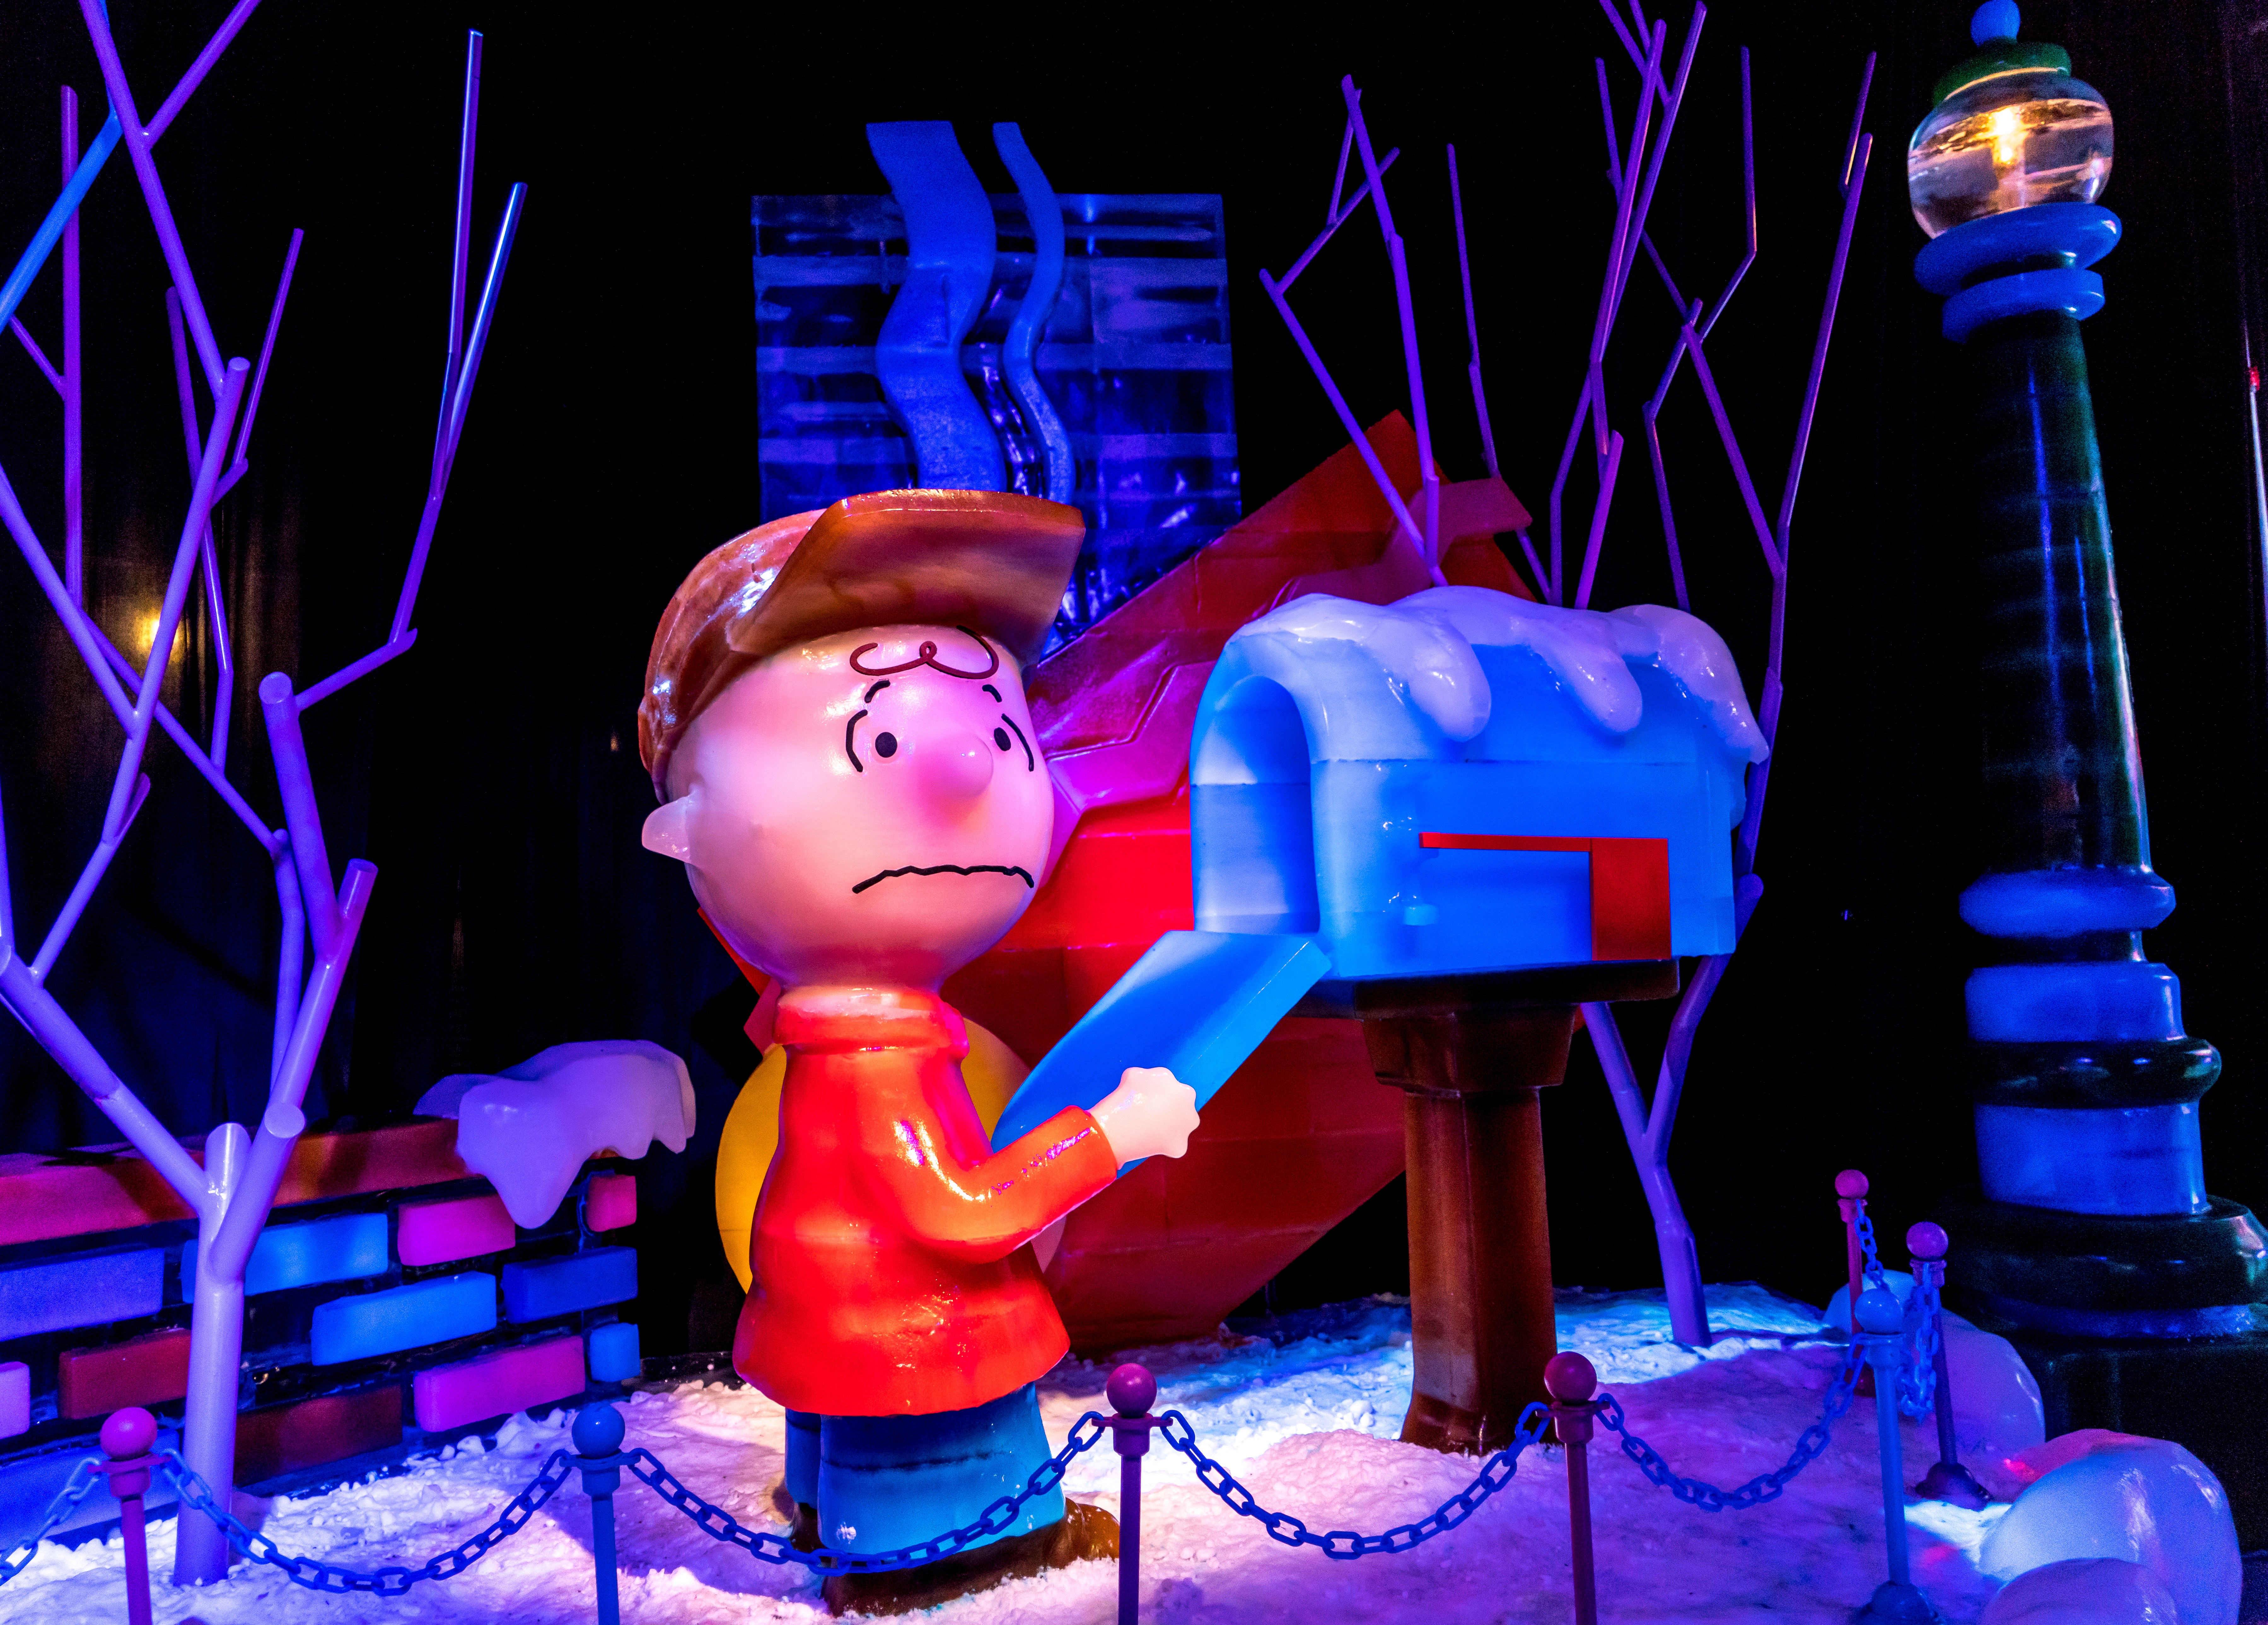
night, cute, decoration, amusement park, holiday, stage, mail box, character, peanuts, cartoon character, ice sculpture, musical theatre, charlie brown, sad no mail